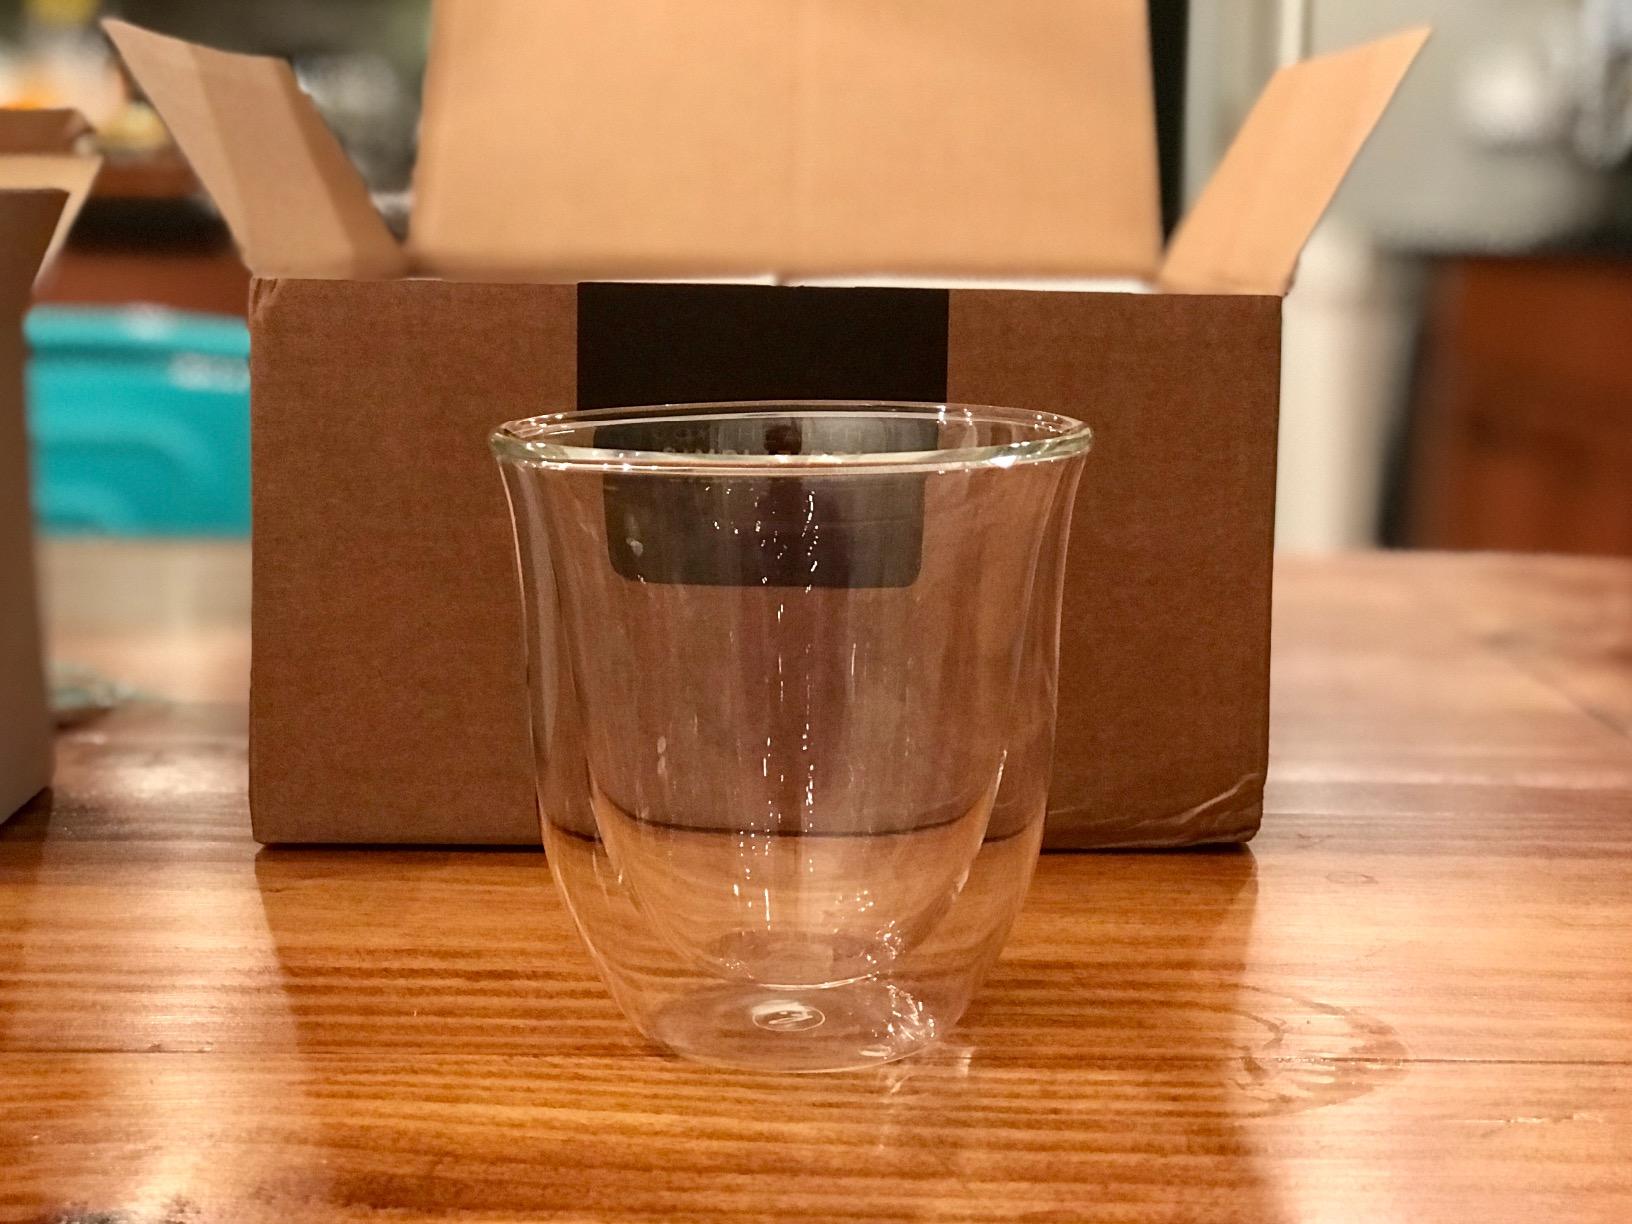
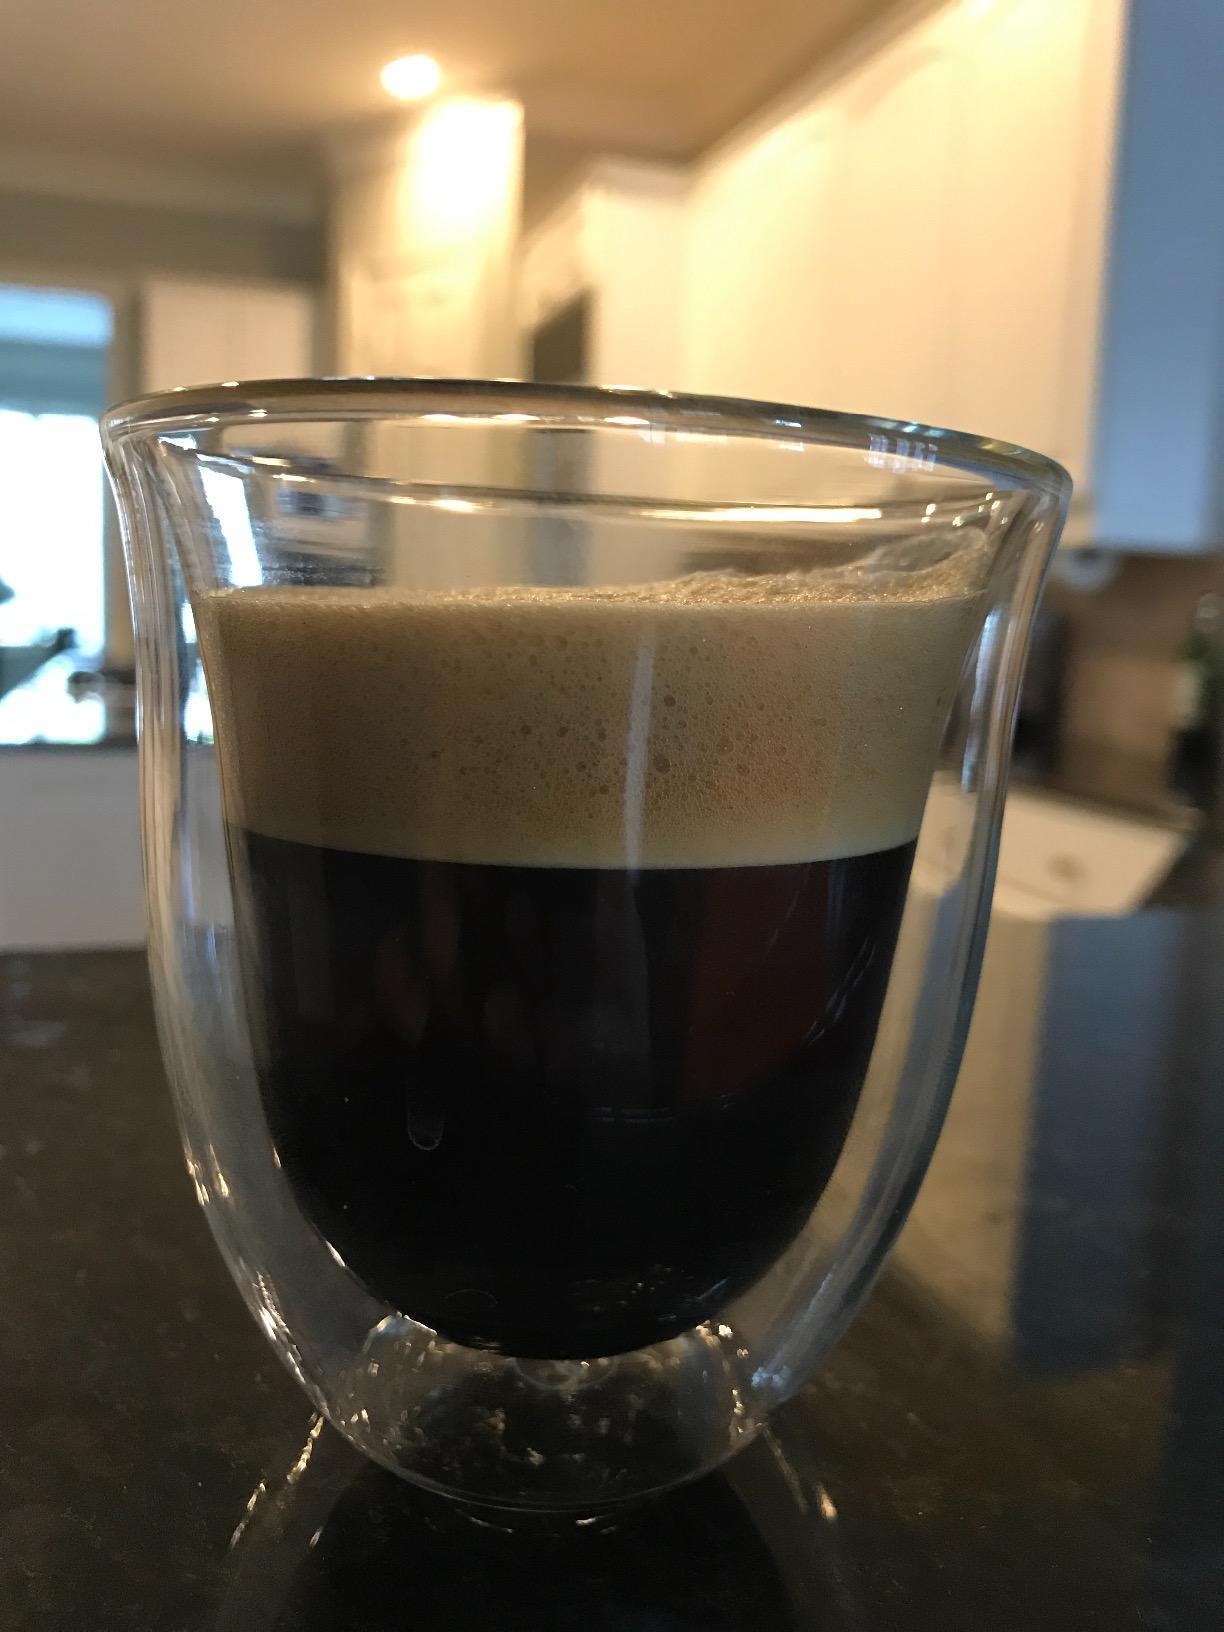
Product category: items_mug
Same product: yes